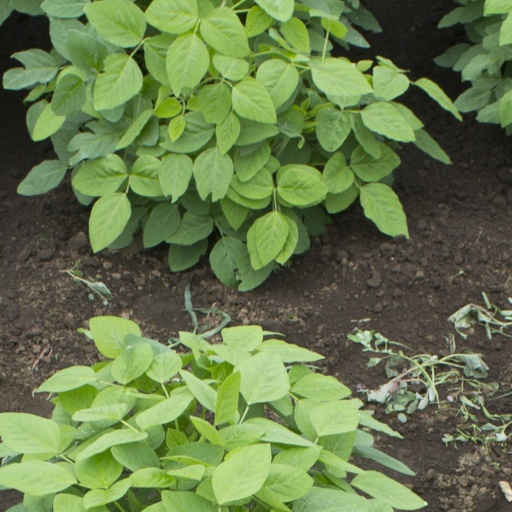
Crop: soybean